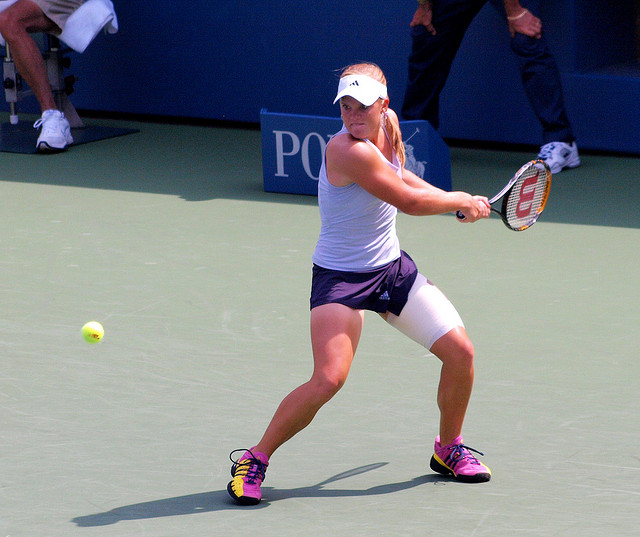
vận động viên tennis nữ đang chuẩn bị đỡ bóng